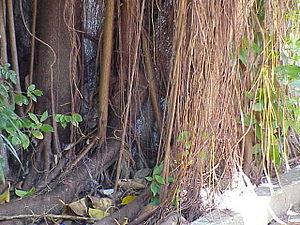
En botanique, la racine est l'organe souterrain d'une plante servant à les fixer au sol et à y puiser l'eau et les éléments nutritifs nécessaires à leur développement. Prolongement de la tige vers le bas, elle en diffère par plusieurs caractères : sa structure interne, son géotropisme positif, la présence d'une coiffe terminale et de poils absorbants, l'absence de feuilles et de bourgeons. C'est ce dernier caractère qui la distingue fondamentalement de la tige.
Le figuier à caoutchouc, ou plus couramment caoutchouc, est un arbre sempervirent de la famille des Moracées, originaire d'Asie. C'est une plante qui produit du latex et qui est cultivée en pot comme plante d'intérieur dans les pays tempérés. Cette espèce est en régression à la suite de la contamination des cultures par un champignon pathogène.